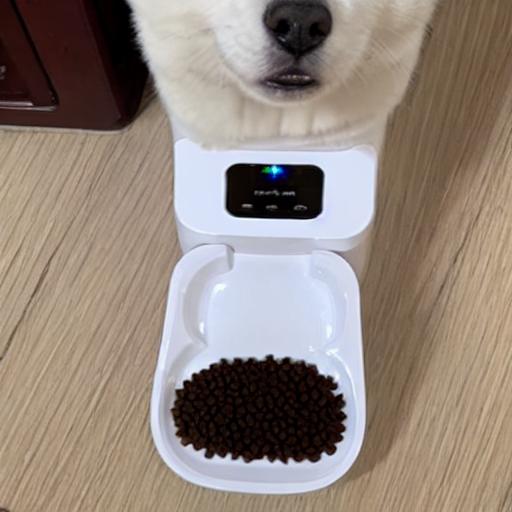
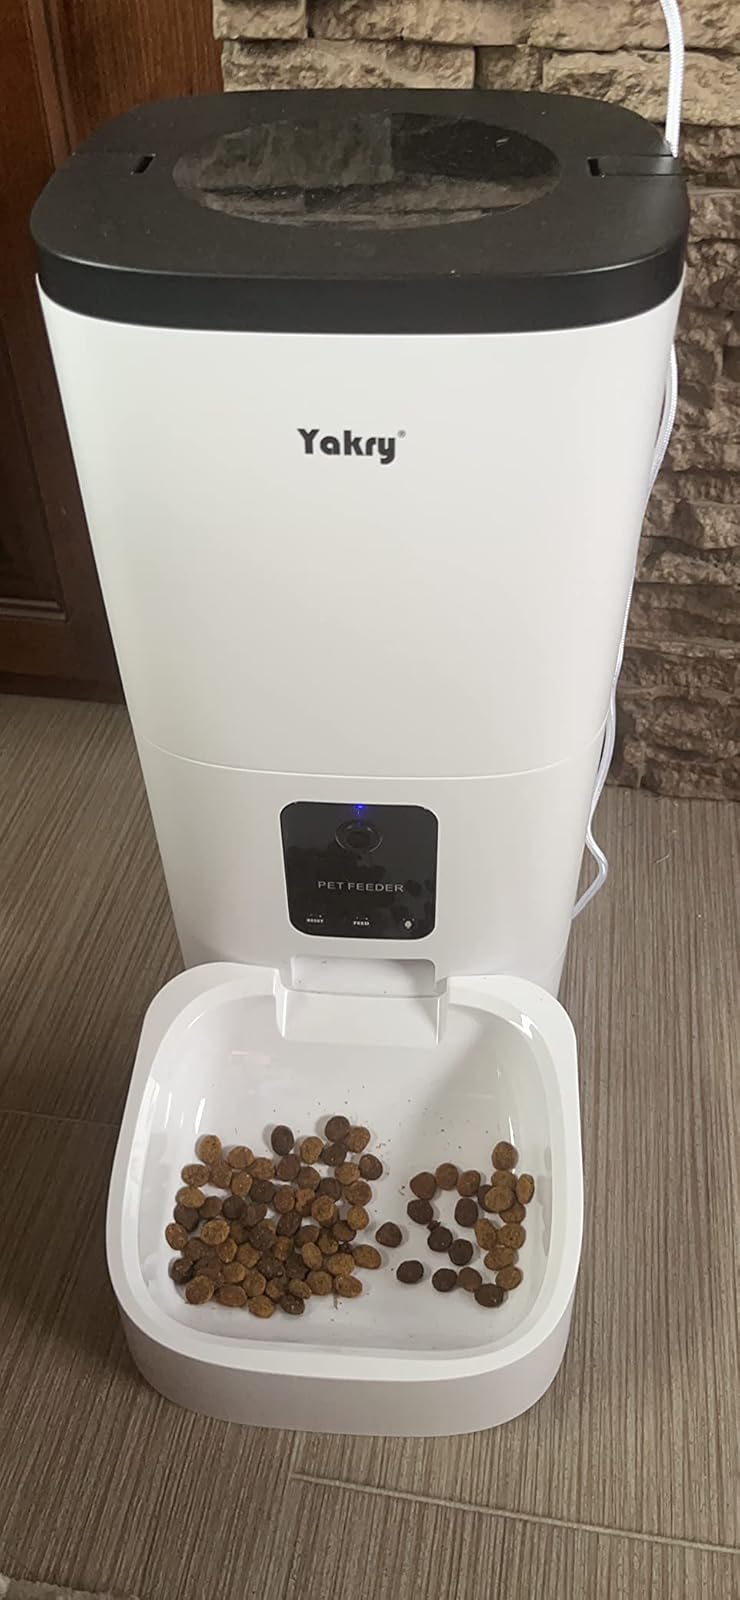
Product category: items_feeder
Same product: no